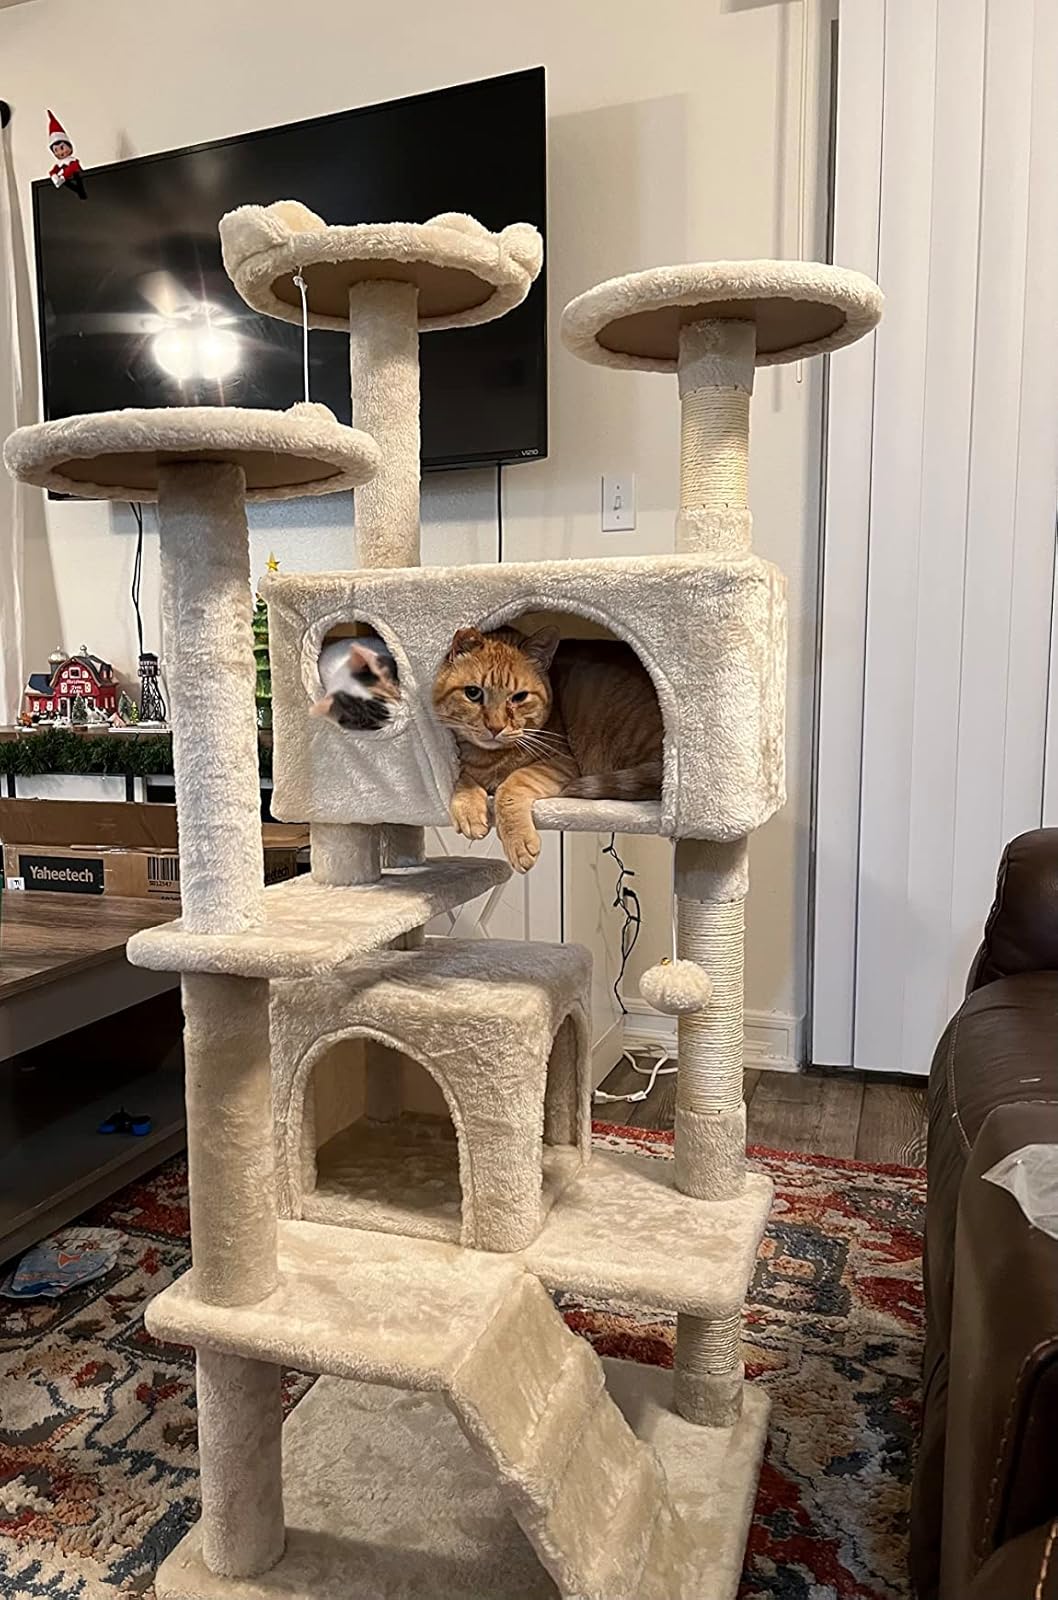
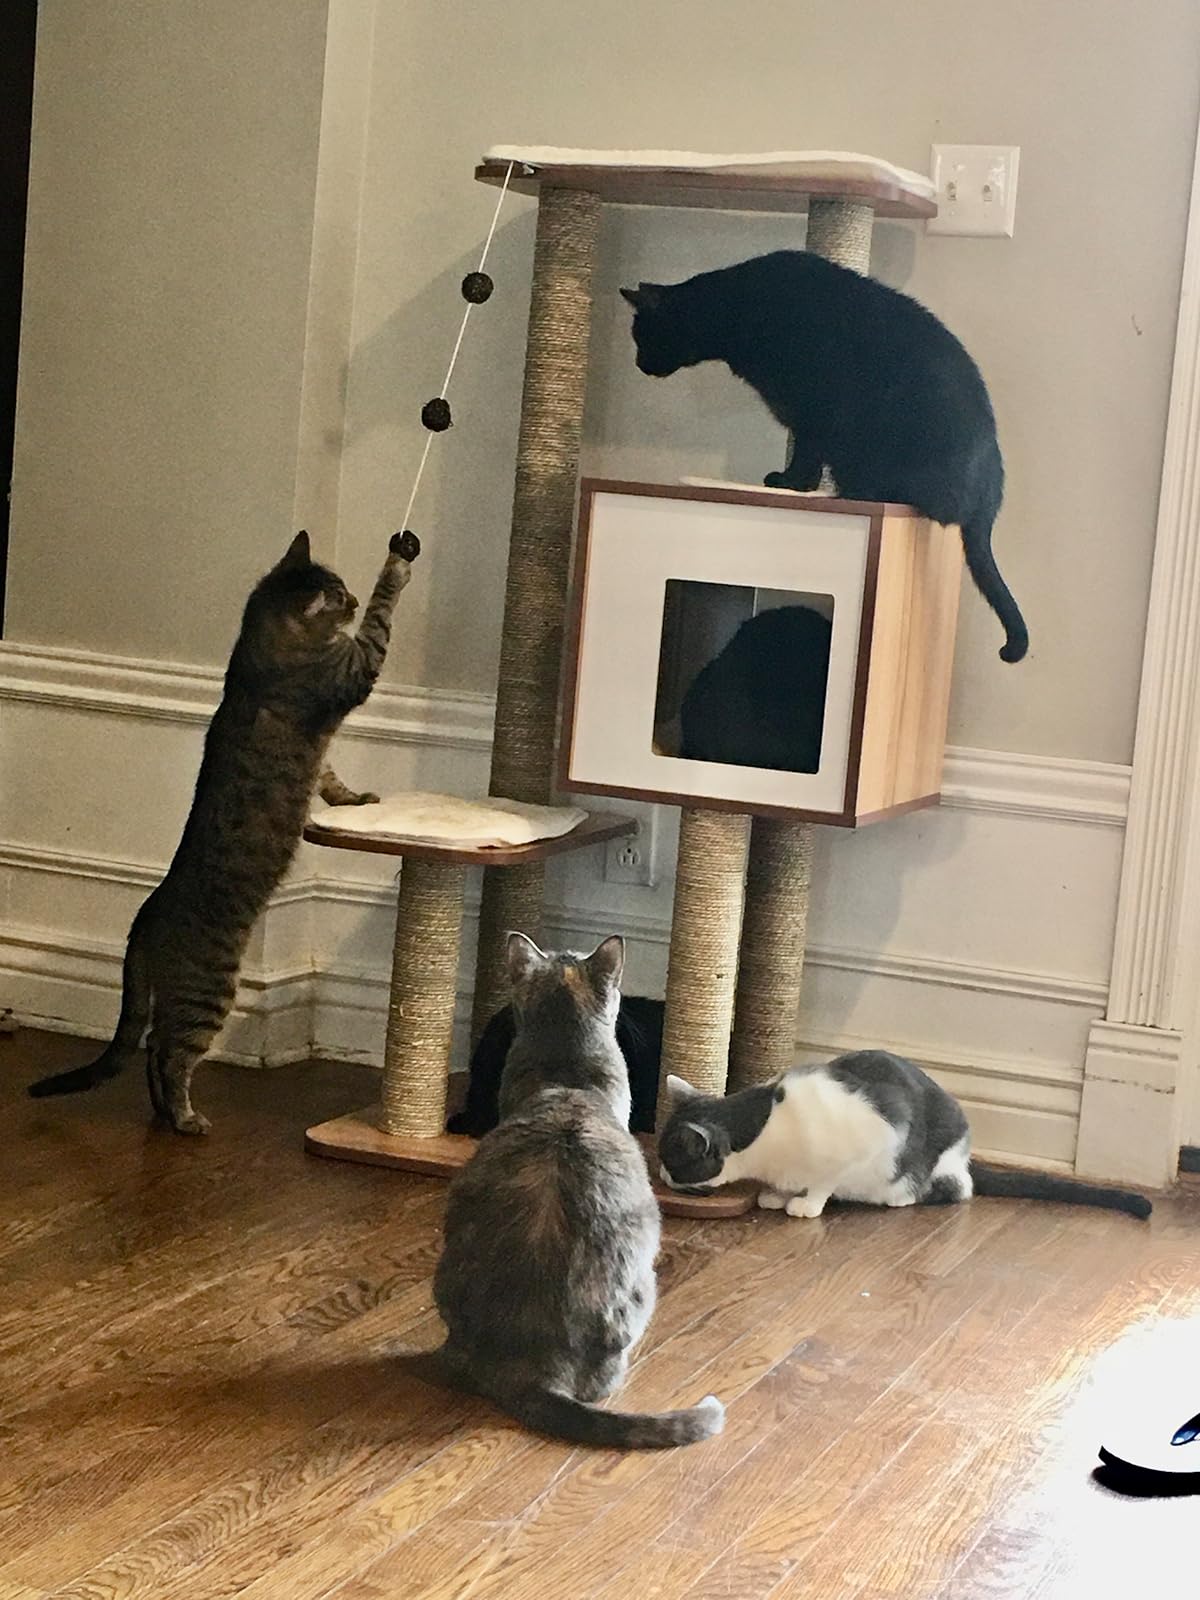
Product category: items_cat tree
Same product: no